Nirvana (Buddhism)

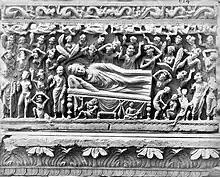
Buddhist sculpture of the final nirvana of the Buddha in greco-buddhist Gandharan style from Loriyan Tangai.

There are two stages in "nirvana", one in life, and one final nirvana upon death; the former is imprecise and general, the latter is precise and specific. The nirvana-in-life marks the life of a monk who has attained complete release from desire and suffering but still has a body, name and life. The nirvana-after-death, also called nirvana-without-substrate, is the complete cessation of everything, including consciousness and rebirth. This main distinction is between the extinguishing of the fires during life, and the final "blowing out" at the moment of death: